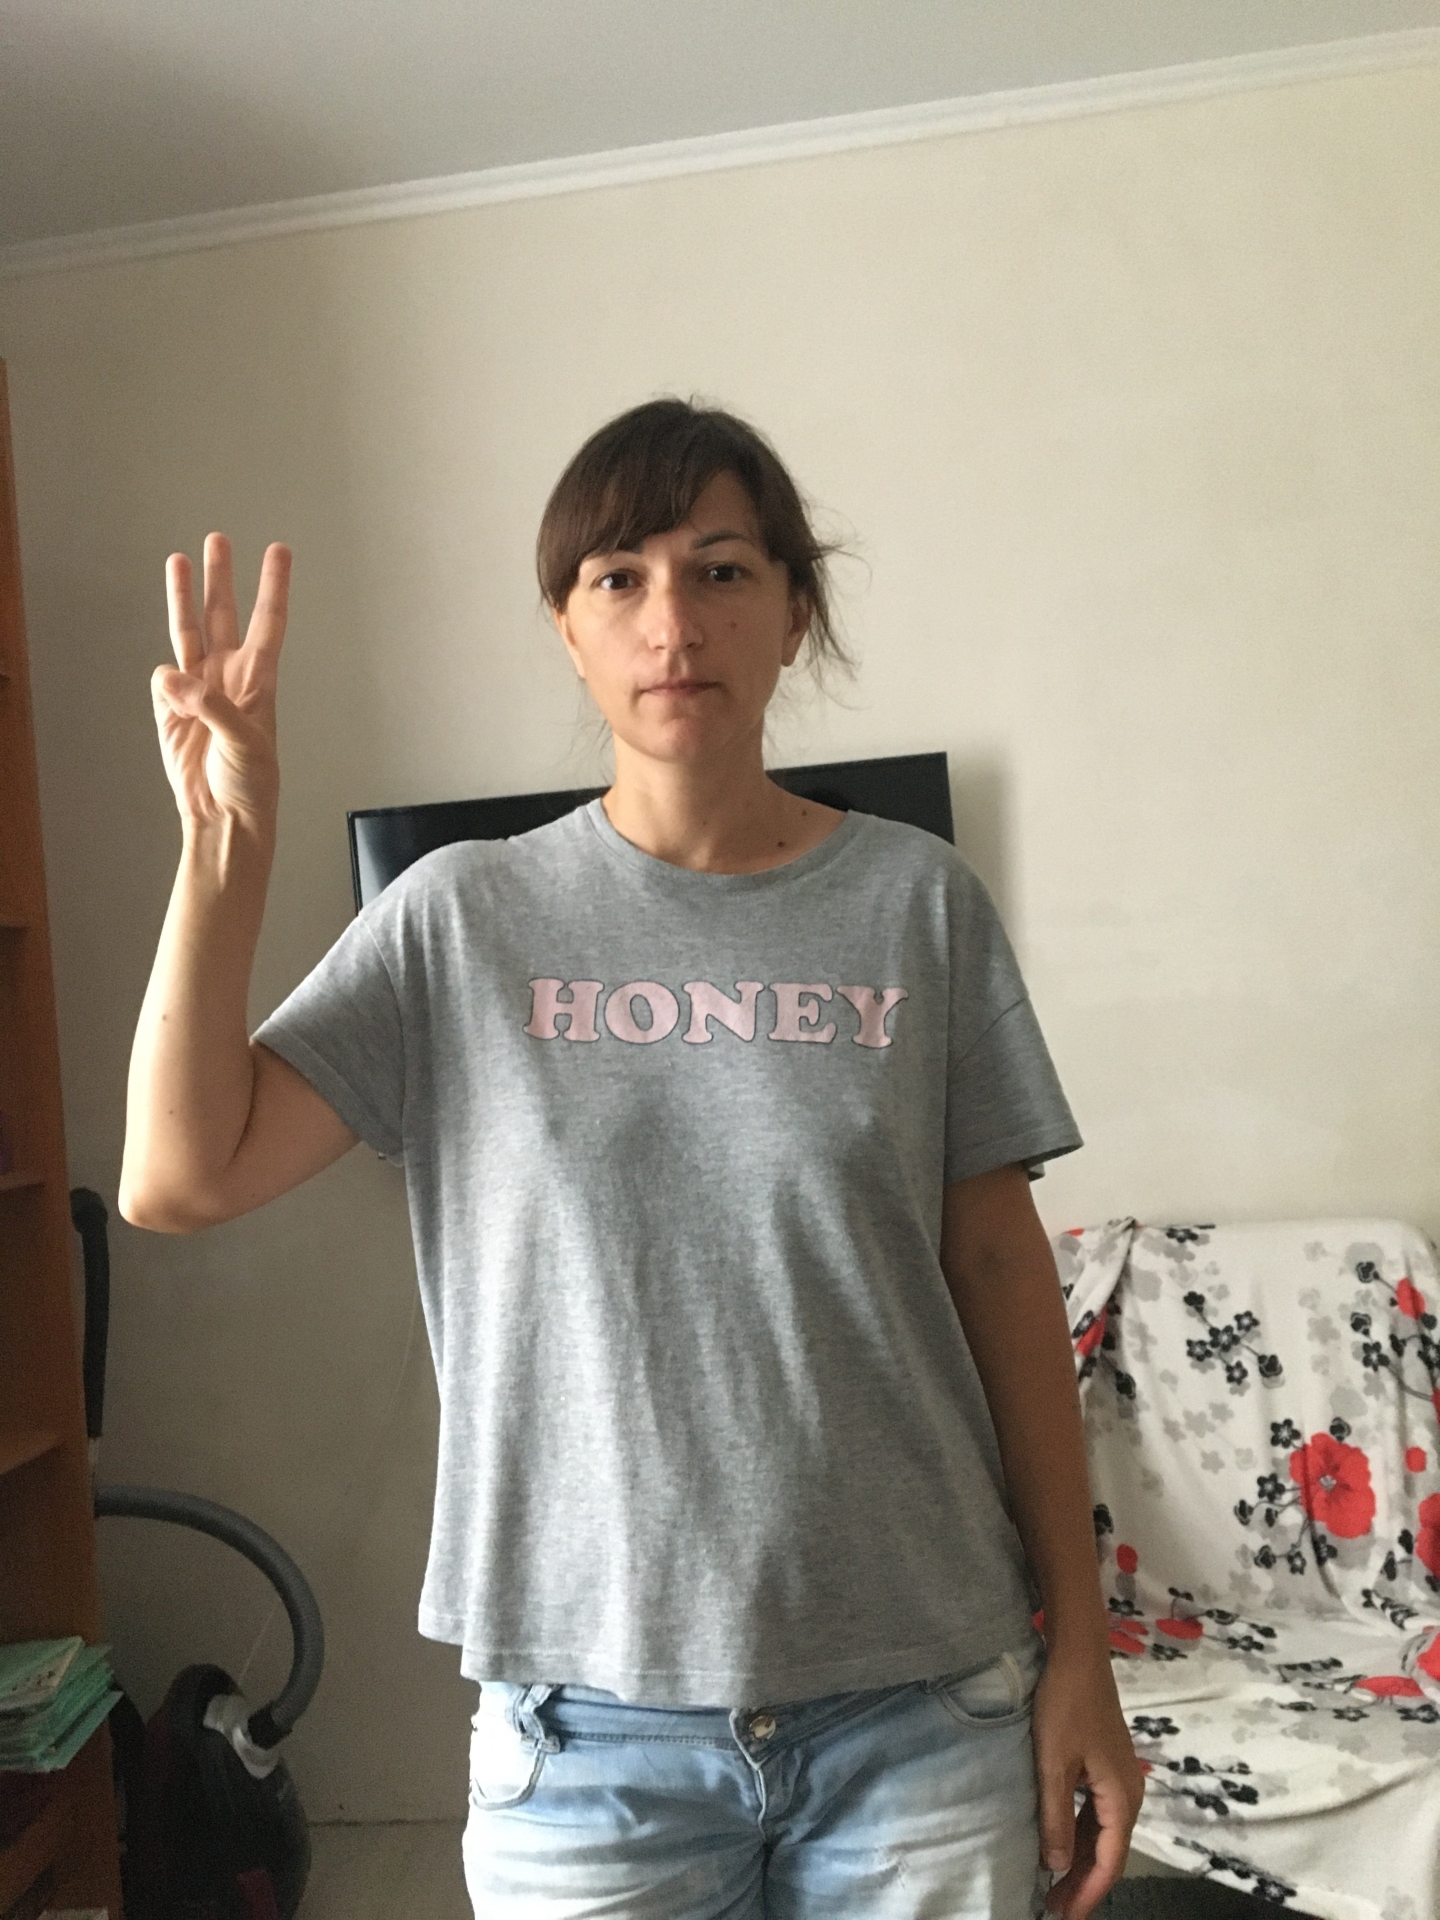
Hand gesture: three